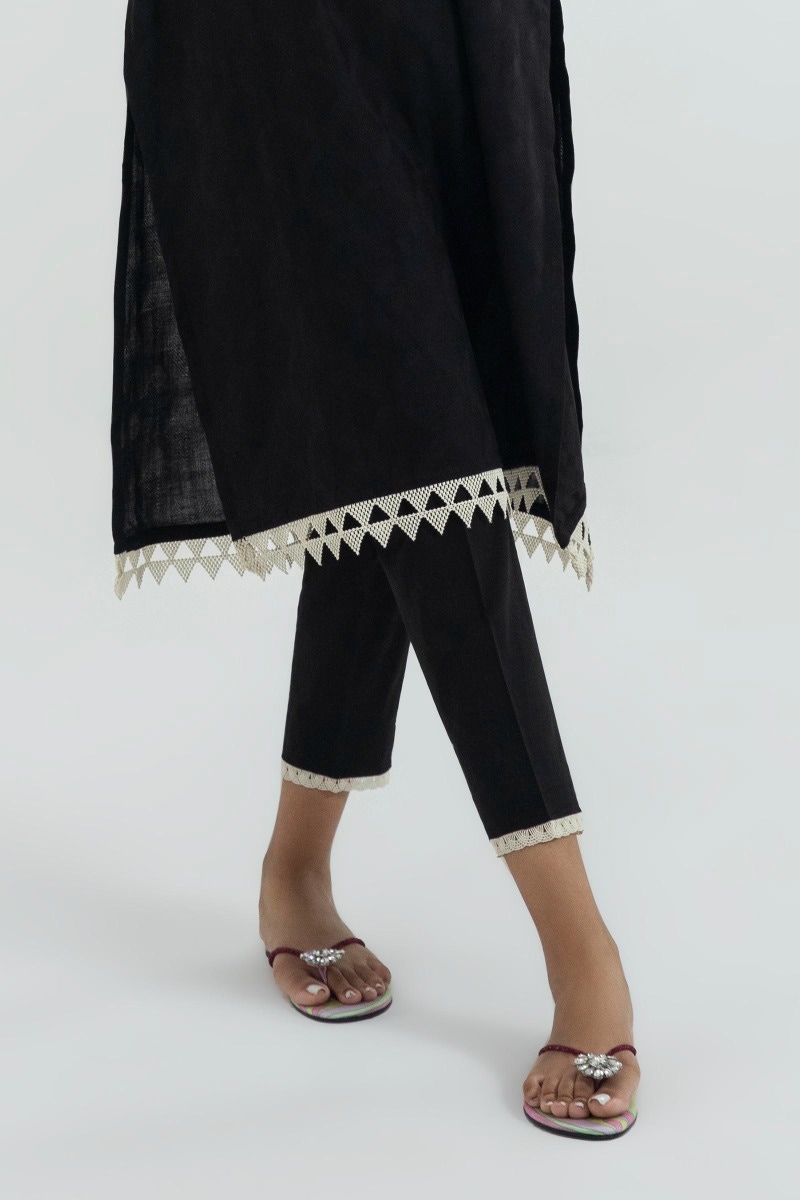
black kalpana embroidered patchwork